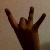
The image shows a hand gesture representing the number 8 in Indian Sign Language.